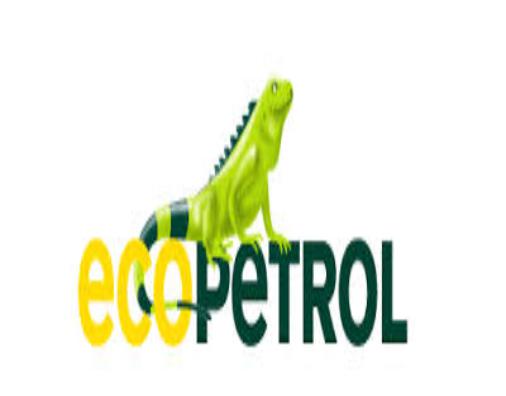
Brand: Ecopetrol
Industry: Transportation